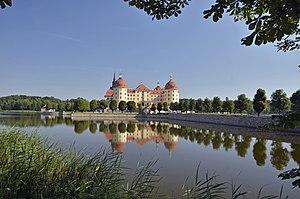
Moritzburg est une commune du land de Saxe en Allemagne, située dans l'arrondissement de Meissen, dans le district de Dresde. C'est un petit village connu grâce au château de Moritzburg, pavillon de chasse du XVIᵉ siècle reconstruit en style baroque pour le roi Auguste le Fort.